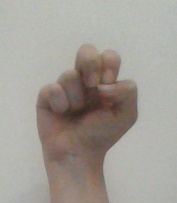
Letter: gaaf